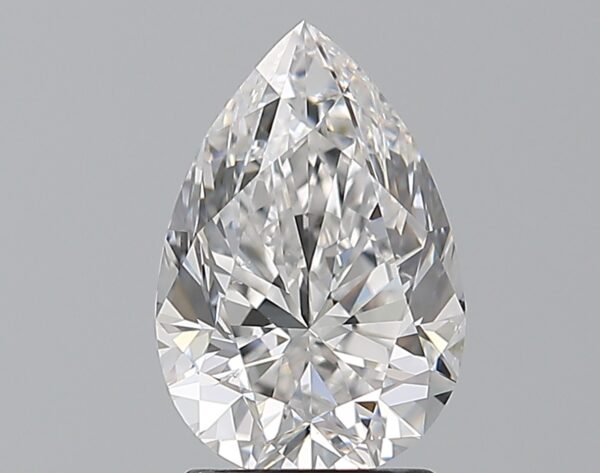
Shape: pear
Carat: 2
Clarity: SI1
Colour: D
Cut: VG
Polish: EX
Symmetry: EX
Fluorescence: N
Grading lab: GIA
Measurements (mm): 10.22 x 6.88 x 4.54